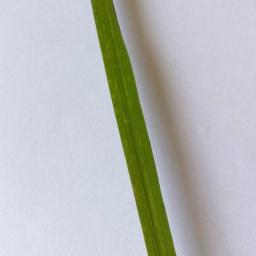
Label: Rice___Healthy